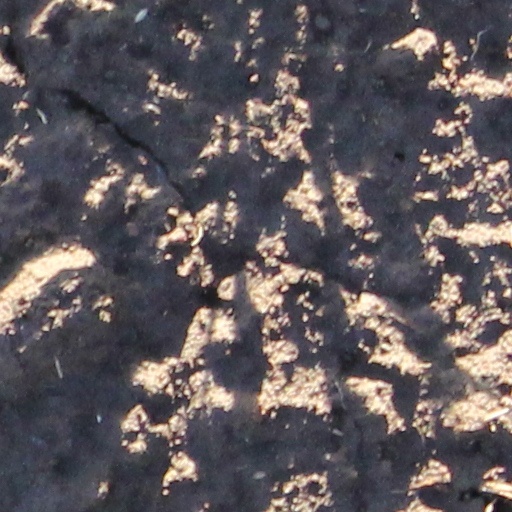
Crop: wheat